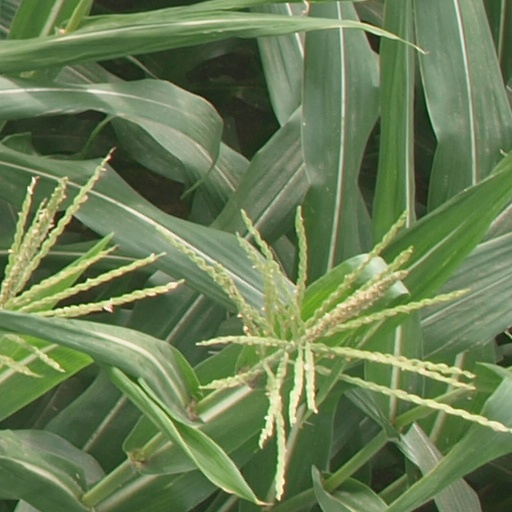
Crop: maize; corn